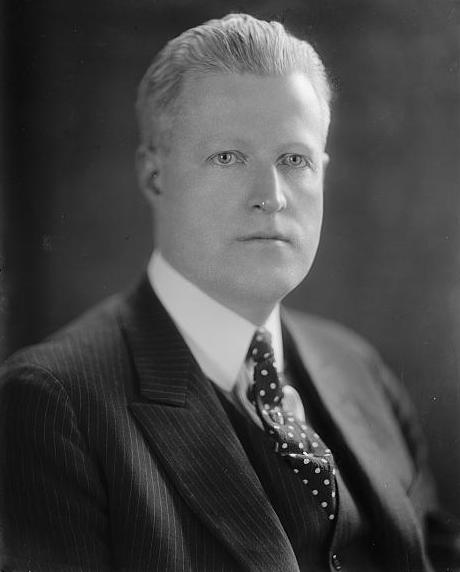
ลูวิส เฮนรี

ไฟล์:Lewis_Henry.jpg|alt=|thumb|ลูวิส เฮนรี
ลูวิส เฮนรี (เกิดเมื่อวันที่ 8 มิถุนายน ค.ศ. 1885 – เสียชีวิตเมื่อวันที่ 23 กรกฎาคม ค.ศ. 1941) เป็นนักการเมืองจากสหรัฐอเมริกาสังกัดพรรคริพับลิกัน (สหรัฐ)|พรรคริพับลิกัน เป็นสมาชิกสภาผู้แทนราษฎรสหรัฐ จากรัฐนิวยอร์ก Lewis Henry at Find a Grave ลูวิส เฮนรีเกิดที่เมืองเอลมิรา รัฐนิวยอร์ค จบการศึกษาที่มหาวิทยาลัยคอร์เนล ในปี ค.ศ. 1909 และได้รับปริญญาตรี คณะนิติศาสตร์ จากมหาวิทยาลัยโคลัมเบีย ในปี ค.ศ. 1911United States Congress. "Lewis Henry (id: H000510)". "Biographical Directory of the United States Congress".
== อ้างอิง ==
หมวดหมู่:บุคคลที่เสียชีวิตในปี พ.ศ. 2484
หมวดหมู่:บุคคลที่เกิดในปี พ.ศ. 2428
หมวดหมู่:สมาชิกสภาผู้แทนราษฎรสหรัฐจากรัฐนิวยอร์ก